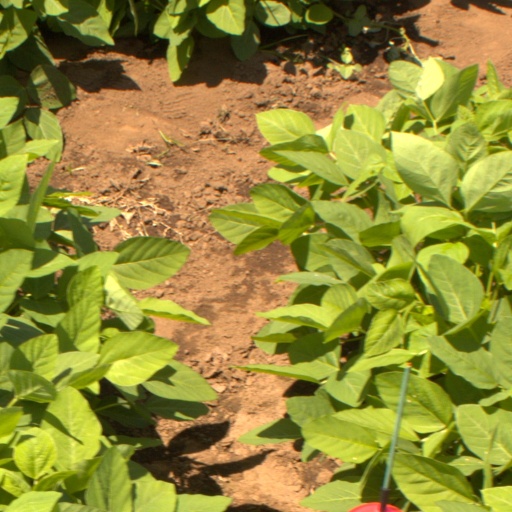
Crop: soybean